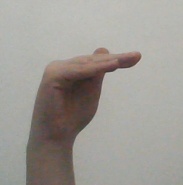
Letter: khaa